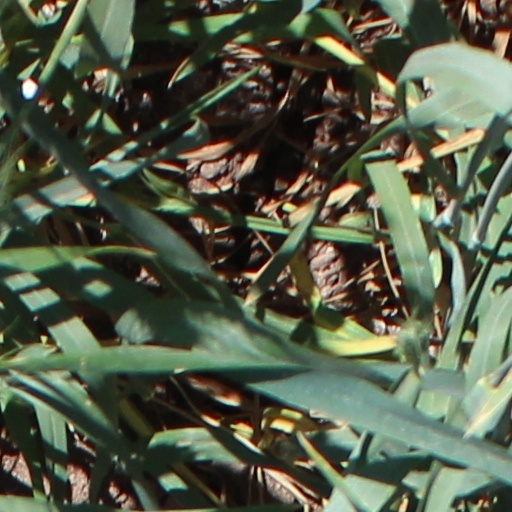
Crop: wheat